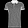
Label: T - shirt / top